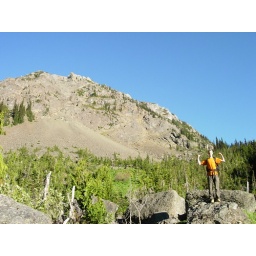
Duncan poses in front of the massive wall of rock looming over our first night's camping spot, Boulder Camp.